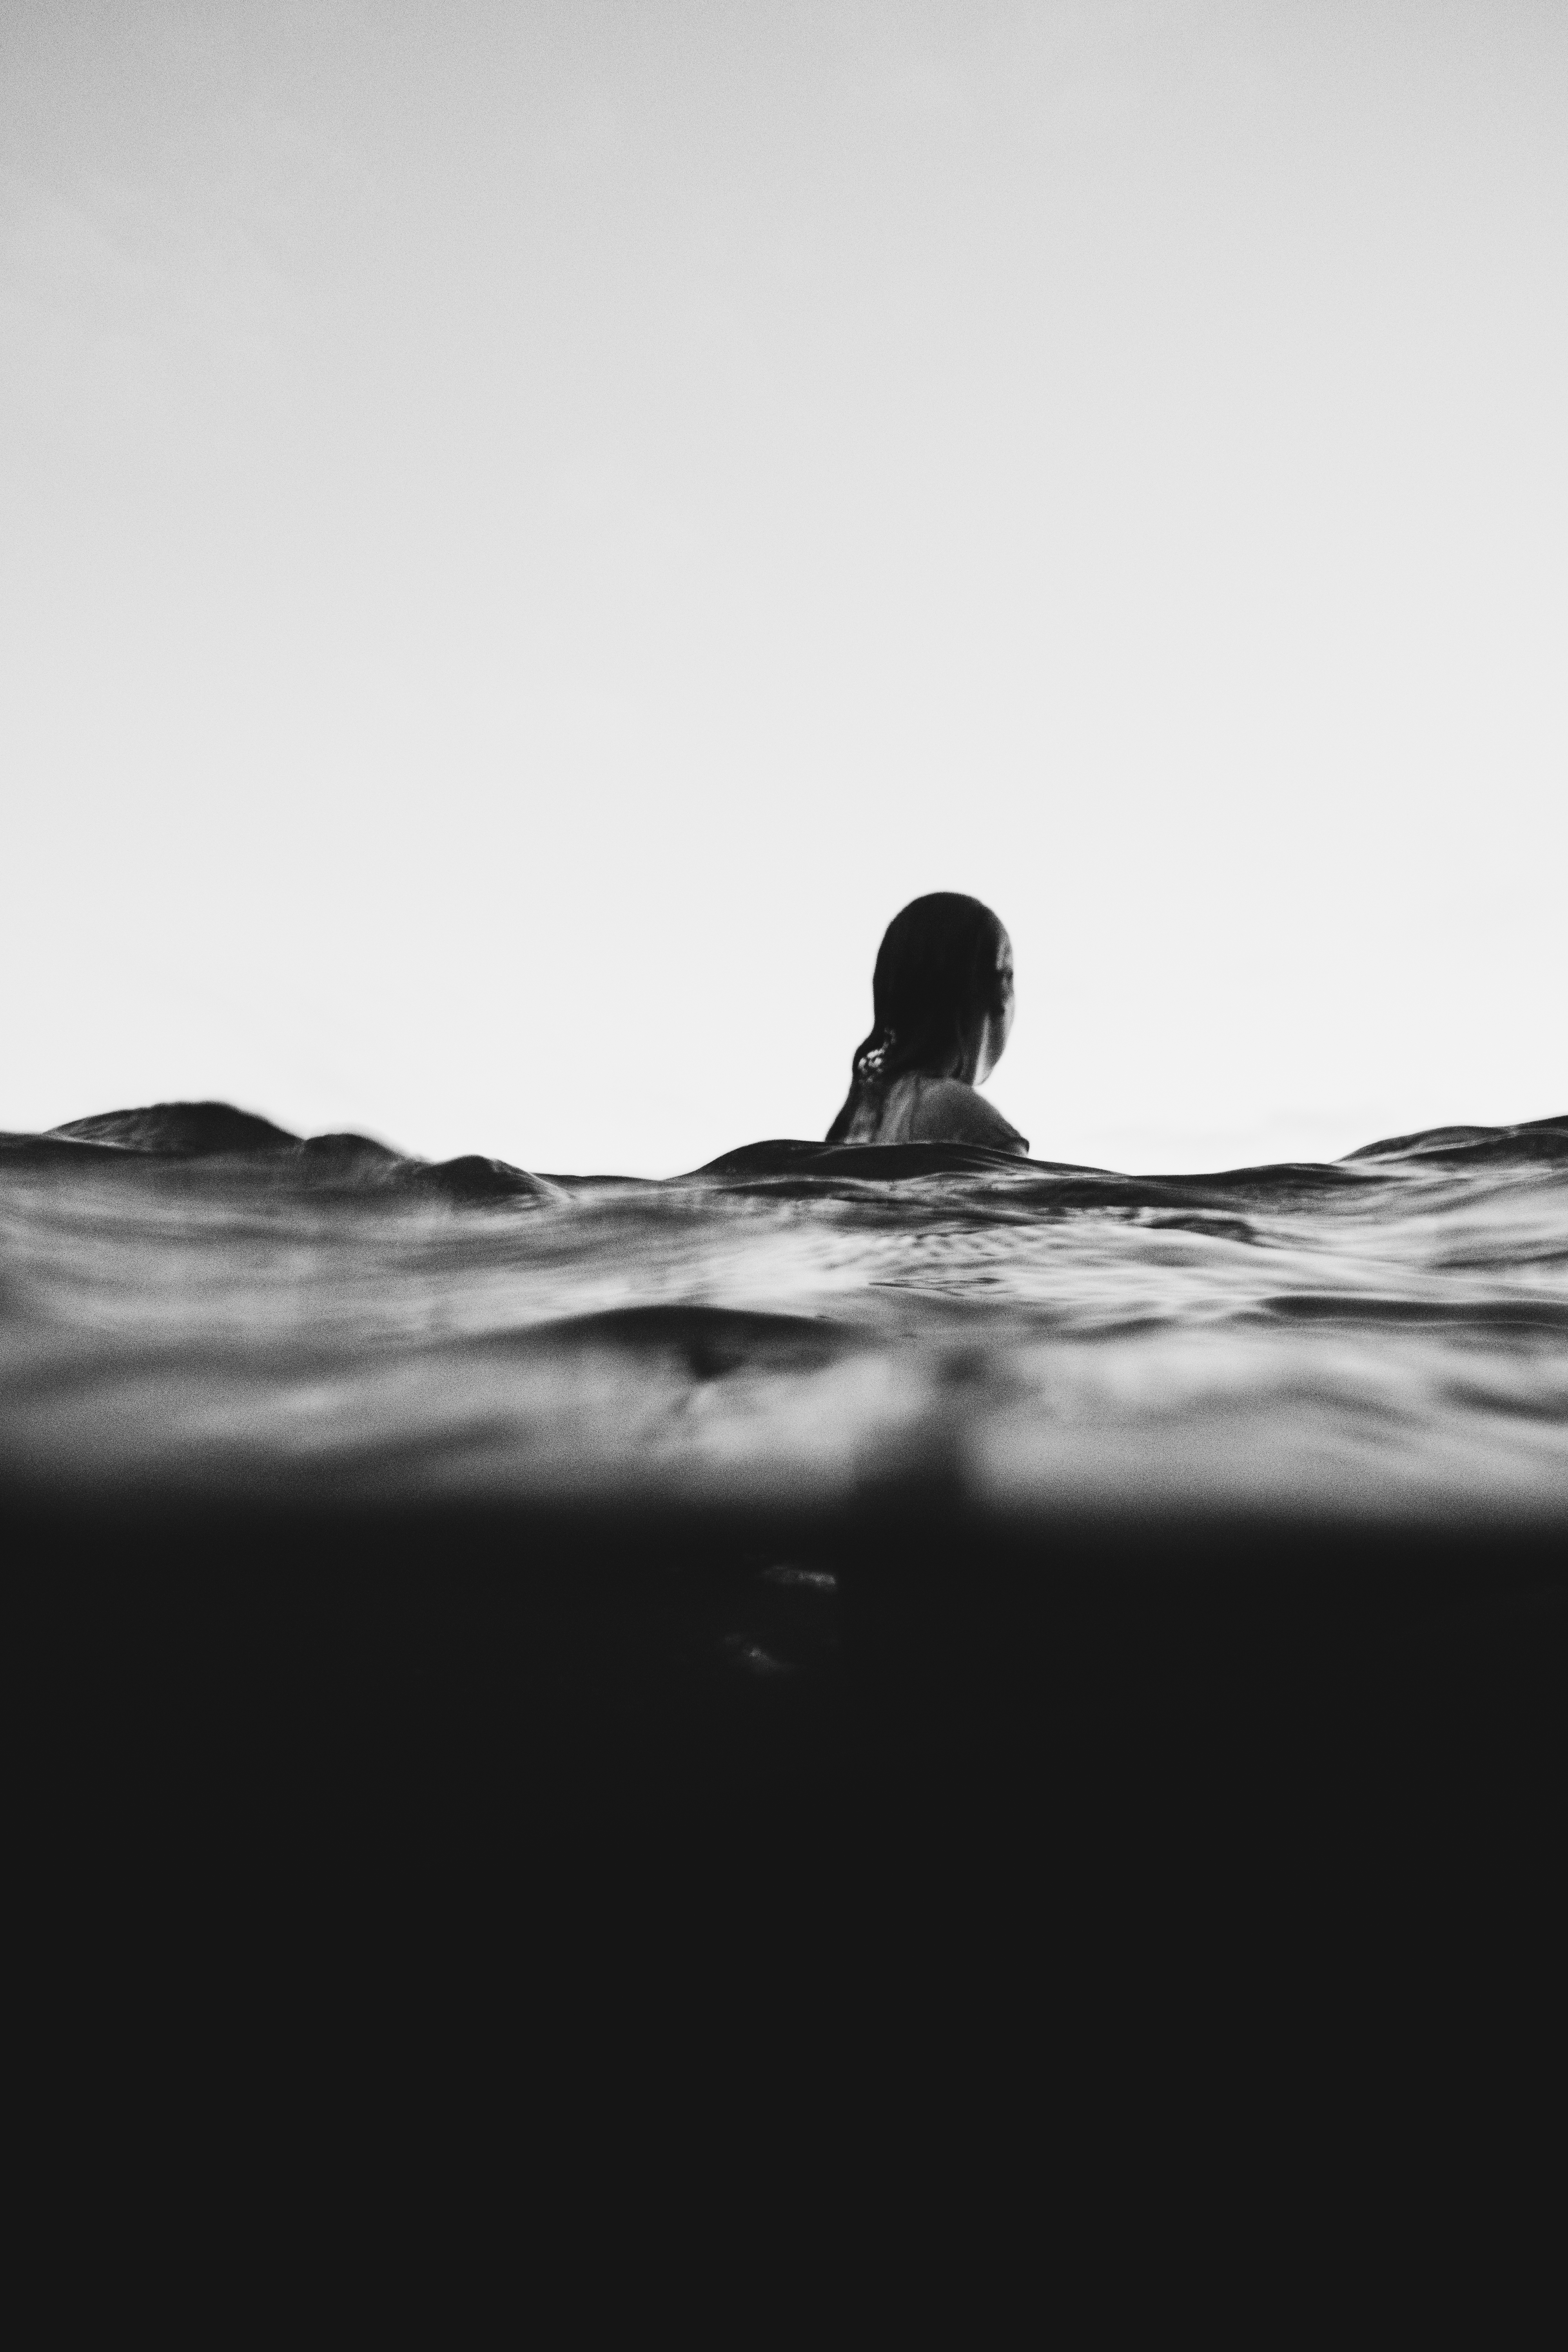
water, black, sky, wave, calm, sea, black and white, monochrome, horizon, photography, ocean, liquid, wind wave, landscape, monochrome photography, surfing, stock photography